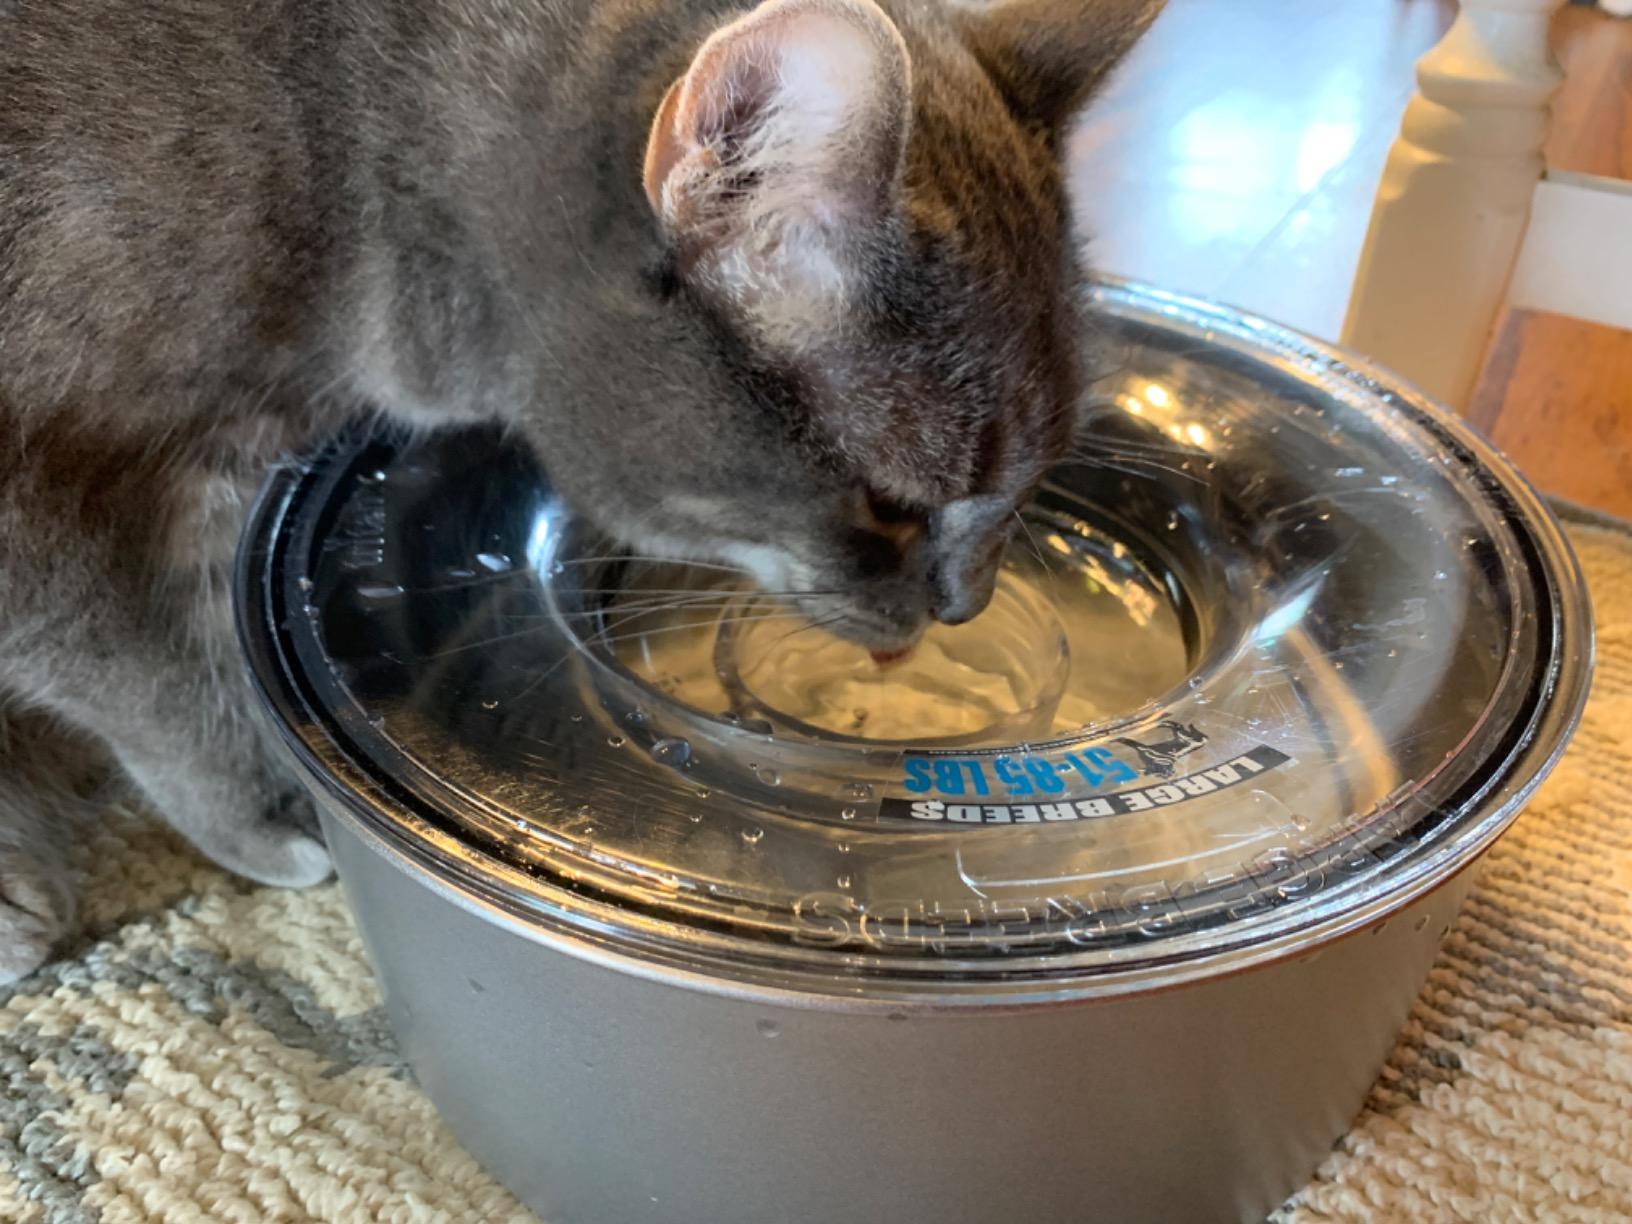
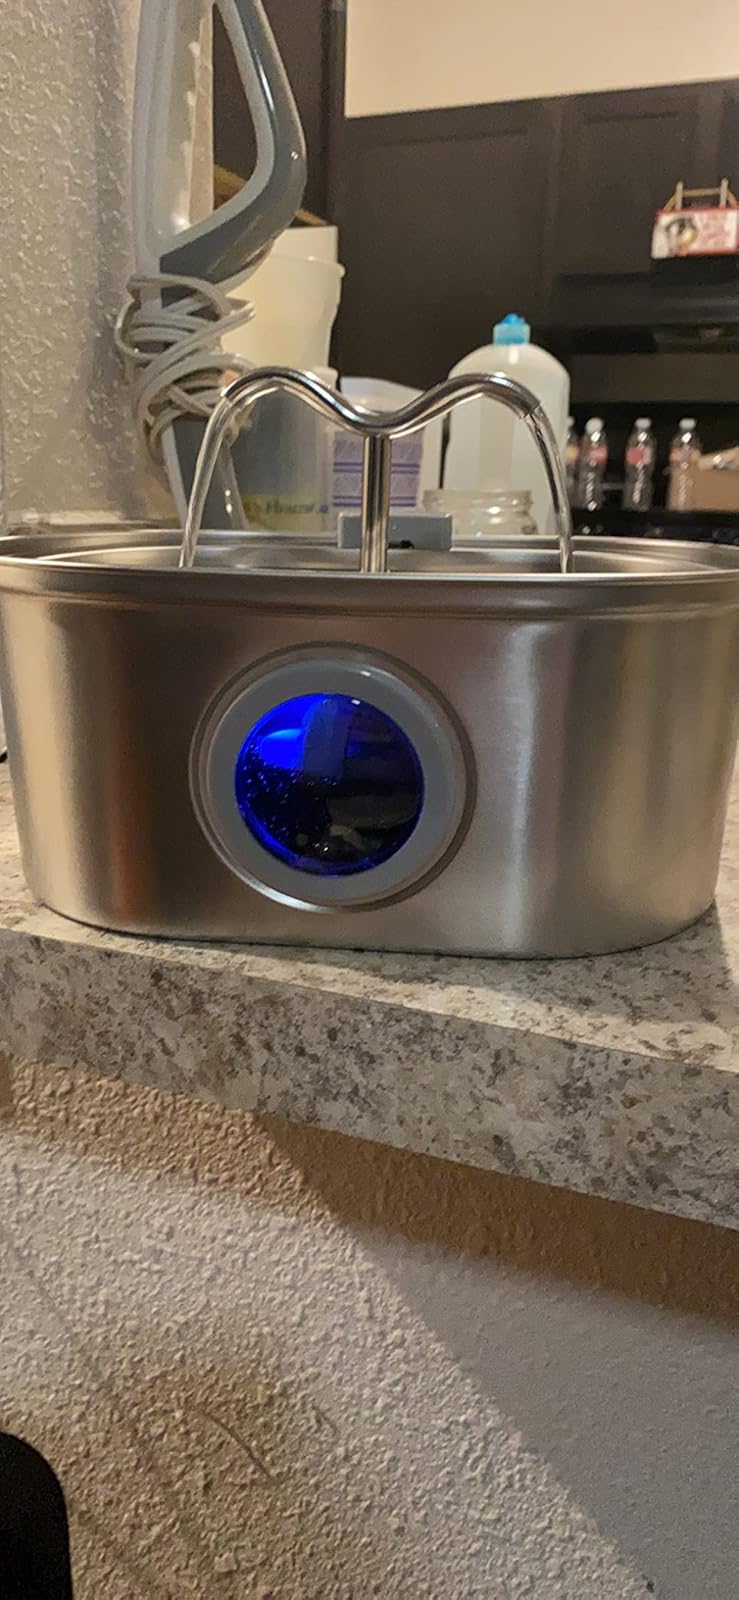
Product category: items_bowl
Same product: no